Hughie Fury

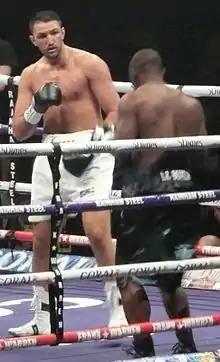
Fury vs. Fred Kassi, 2016

Fury fought 37 year old Larry Olubamiwo in an 8-round fight, defeating him via first round stoppage under 2 minutes in round one. There was rumours after the fight claiming Fury turned down a chance to fight WBC champion Deontay Wilder worth big money on 16 January. However, Peter Fury stated that Hughie would be in a big fight next year before a shot at the WBC title. Fury fought in March 2016 outpointing 40 year old American boxer Dominick Guinn in a 10-round decision at the Wembley Arena in London. Referee Terry O'Connor scored it 100–90 for Fury. It was announced on 13 April 2016 that Billy Joe Saunders had sustained an injury and would not take part on the card on 30 April, thus moving Fury's fight with journeyman Fred Kassi (18–4–1, 10 KO) as the headliner at the Copper Box Arena. In his first title bout, Fury claimed the vacant WBO Inter-Continental heavyweight title by outpointing Kassi via technical decision. The bout went to the scorecards after seven rounds following an accidental clash of heads which left Fury with a gash over his left eye. Fury was heavily booed throughout the fight. Fury was ahead on all judges' scorecards by a comfortable margin 69–66, 70–64, and 69–65. Fury extended his unbeaten run to 20 wins and no losses since turning pro in 2013.